Macuto, Vargas

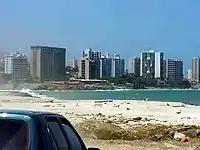

Since the 19th century, Macuto has served as a resort town for many in Caracas and other nearby areas. Large streets and private homes were constructed during that time, and Macuto began being known as a place where several Venezuelan presidents spent time off and received international dignitaries. In 1885, Antonio Guzmán Blanco ordered the construction of a large manor known as "La Guzmania", which has subsequently been used as a residence for a number of Venezuelan leaders, including Juan Vicente Gómez, Marcos Pérez Jiménez, and Wolfgang Larrazábal. A high-end hotel called the Miramar was inaugurated in the 1920s, but is no longer in operation.